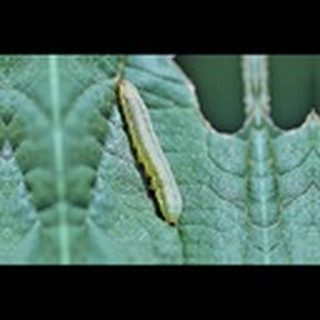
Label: cotton_army_worm